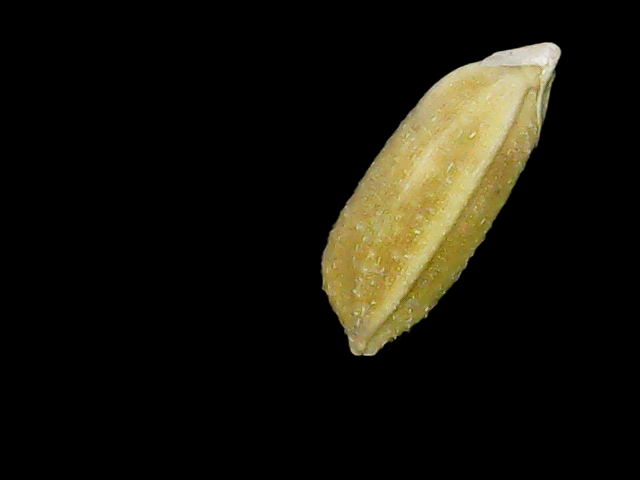
Rice variety: Bd95